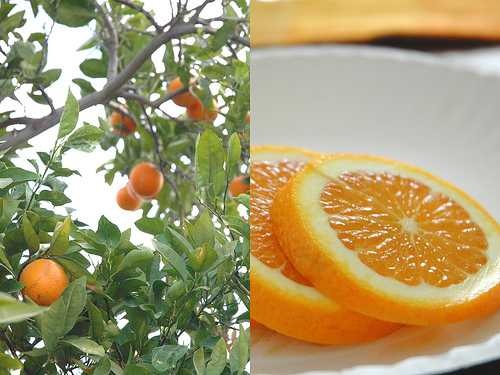
Label: Orange